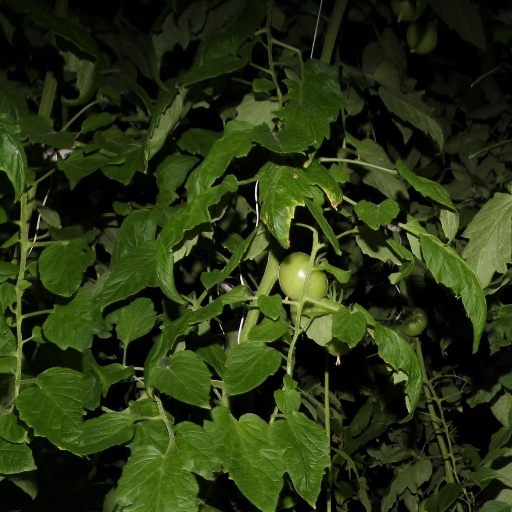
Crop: tomato